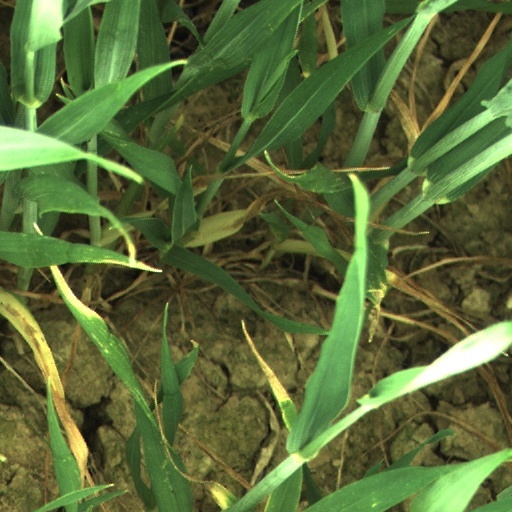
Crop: wheat